Fausto Bertoglio

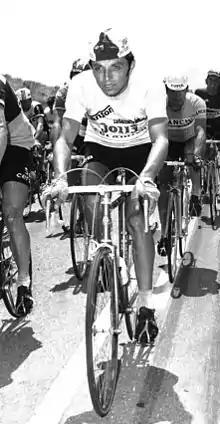
Bertoglio at the 1975 Giro d'Italia

Fausto Bertoglio (born 13 January 1949) is a retired Italian professional road bicycle racer. The highlight of his career was his overall win in the 1975 Giro d'Italia with the Jollj Ceramica team. It was the first Giro d'Italia victory on a Pinarello bicycle frameset. He also won the 1975 edition of the Volta a Catalunya. He finished third in the 1976 Giro d'Italia and ninth in the 1976 Tour de France.